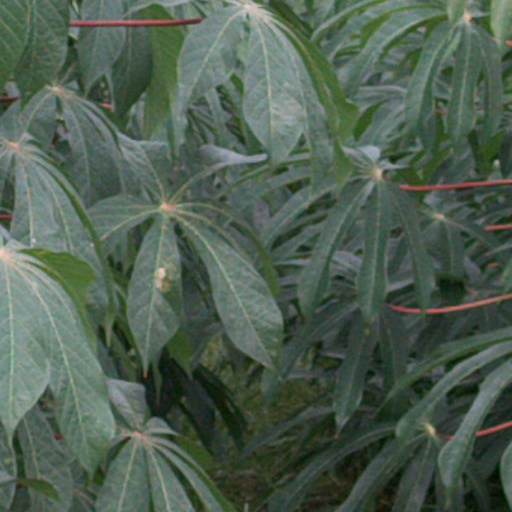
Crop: cassava